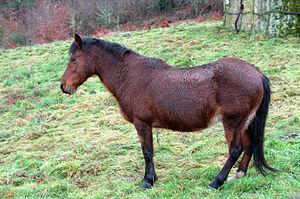
Cette liste commentée recense la mammalofaune au Portugal continental. Elle répertorie les espèces de mammifères portugais actuels et celles qui ont été récemment classifiées comme éteintes. Cette liste comporte 107 espèces réparties en dix ordres et trente familles, dont une est « en danger critique d'extinction », six sont « en danger », cinq sont « vulnérables », neuf sont « quasi menacées » et dix ont des « données insuffisantes » pour être classées.